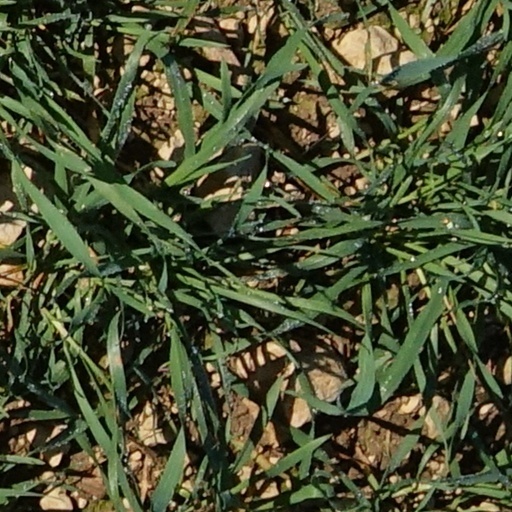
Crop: wheat